Techno-populism

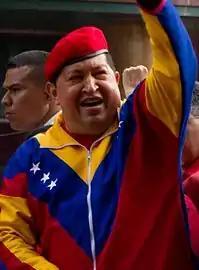
Hugo Chávez

Recent political cycles in South America have seen political outsiders leverage populism and anti-systemic appeal to approve policy programs and regime changes. Regional insurgences of techno-populism in Latin America do not have a single political identity and occur on both the left and right of politics. Many leaders of these movements have been able to echo their political views online through appealing to techno-populism to then yield great variation and political uncertainty in levels of democratic processes. The advent of the Internet and social media has raised the voices of populist causes across the region presently including party systems in Bolivia, Ecuador and Venezuela. Prominent examples of techno-populist leaders included Hugo Chávez in Venezuela, Rafael Correa in Ecuador, Evo Morales in Bolivia ad Daniel Ortega in Nicaragua.